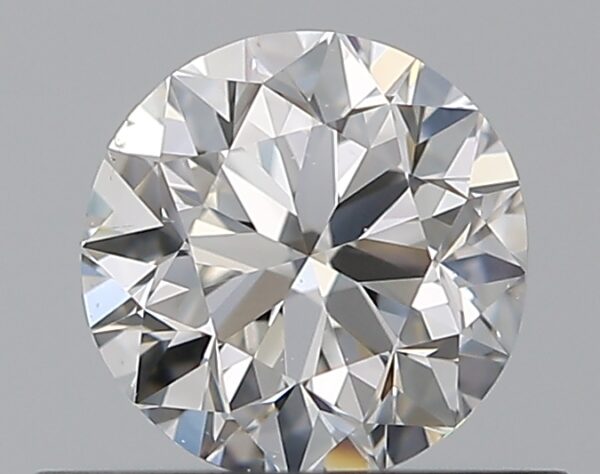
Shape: round
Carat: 0.5
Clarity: SI1
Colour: F
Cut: VG
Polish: EX
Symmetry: GD
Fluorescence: F
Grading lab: GIA
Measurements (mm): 4.91 x 5 x 3.2